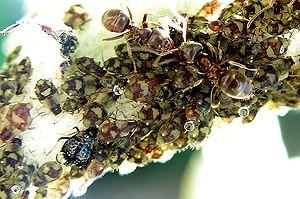
En écologie, une espèce facilitatrice est un type d'organismes dont la présence et la vie permet ou améliore l'existence d'autres espèces. Il s'agit donc d'interactions biologiques et d'interactions durables. On dit qu'il y a facilitation écologique quand cette relation profite à au moins l'un des participants sans causer aucun dommage à aucun des deux, et si la relation est moins intégrée que dans le cas d'une symbiose.